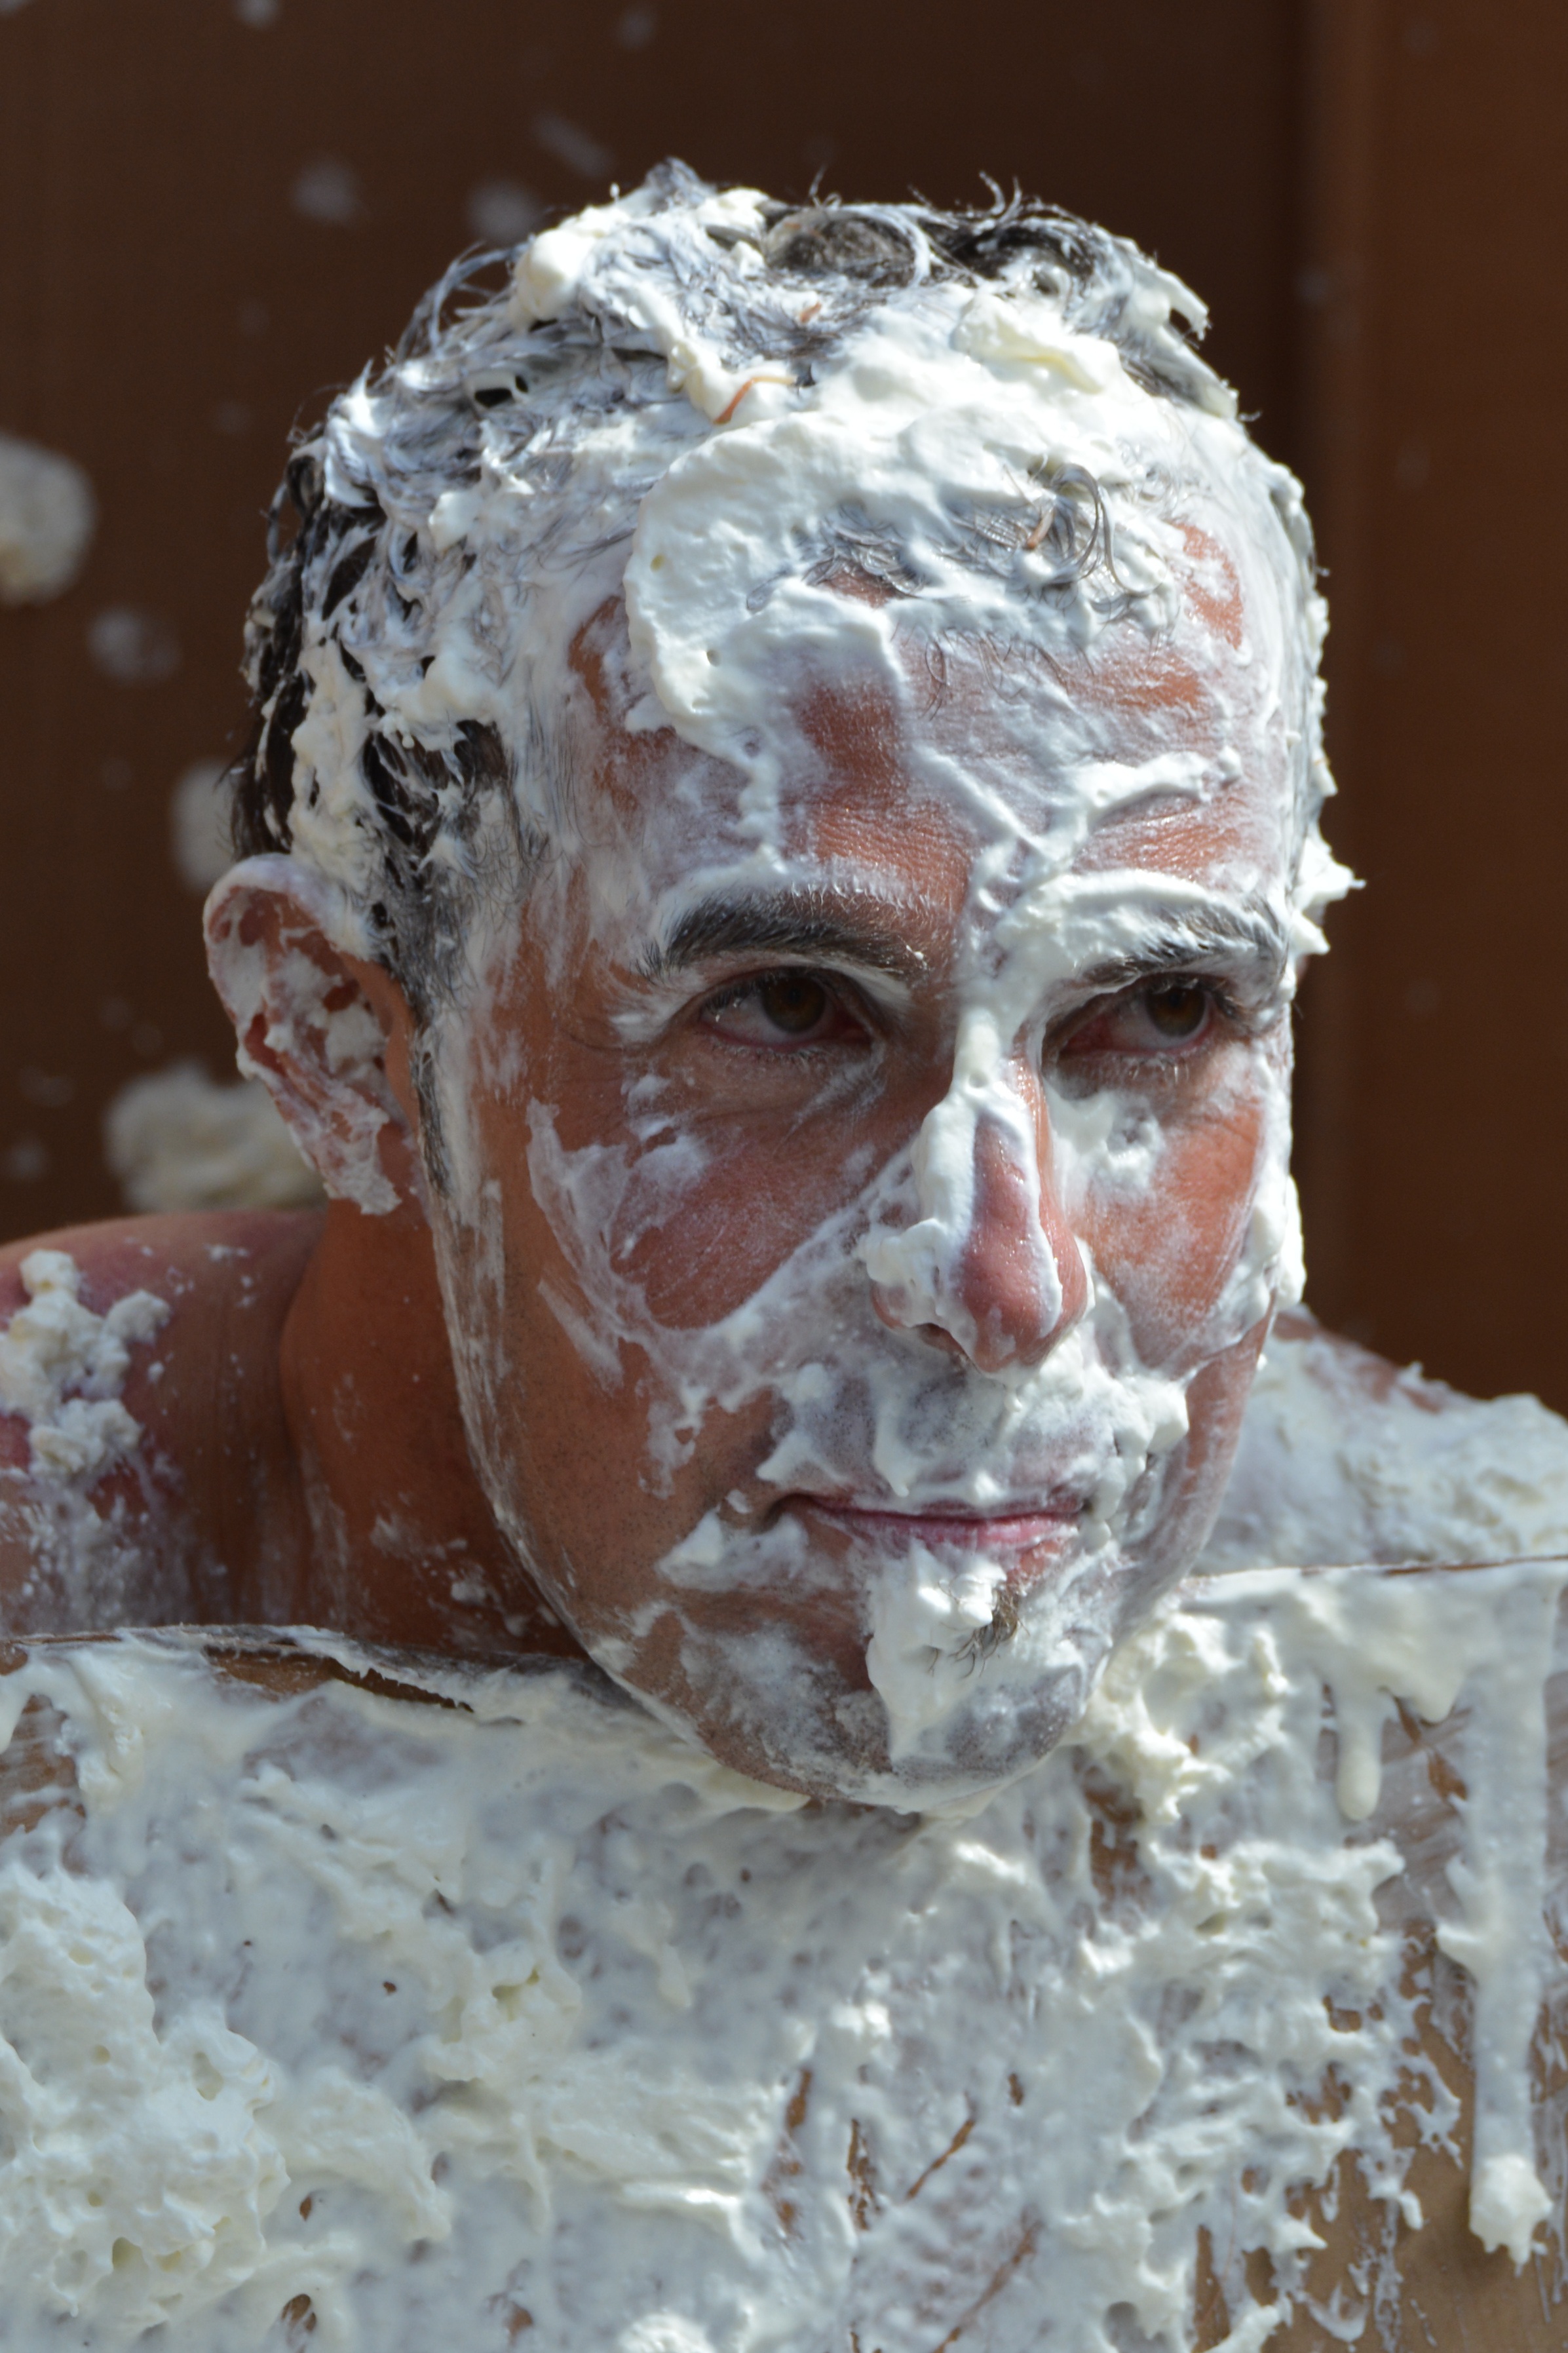
man, people, monument, statue, cake, whipped cream, face, sculpture, art, temple, head, carving, ancient history